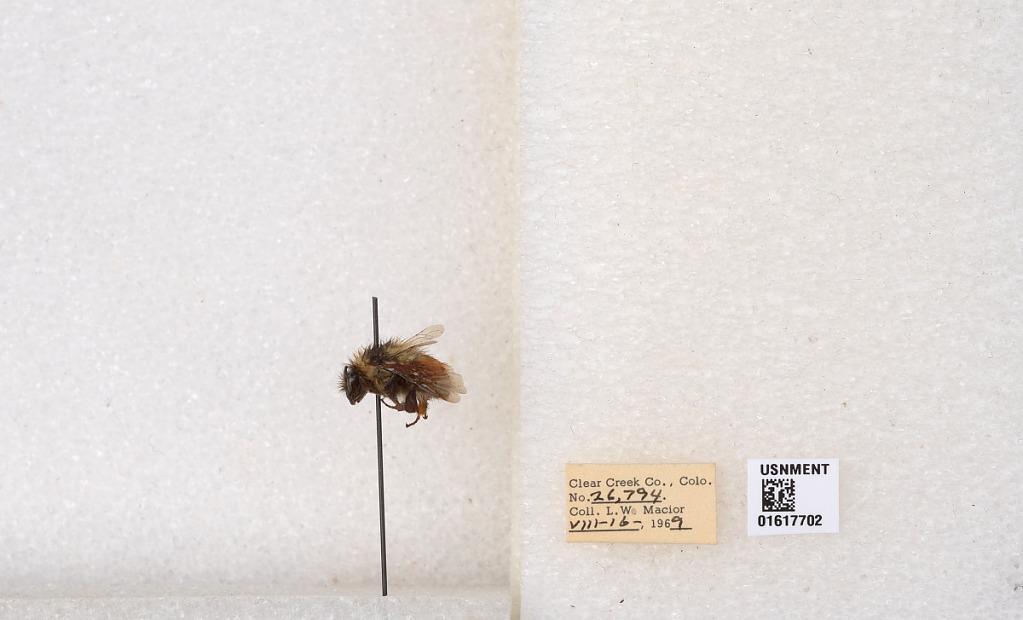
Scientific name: Bombus (Pyrobombus) sylvicola Kirby
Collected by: L. Macior
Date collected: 1969-8-16
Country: United States
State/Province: Colorado
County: Clear Creek
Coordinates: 39.7006, -105.694